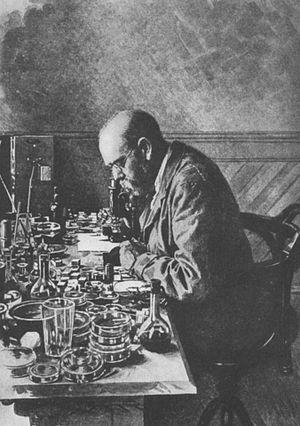
Robert Koch est un médecin allemand connu pour sa découverte de la bactérie responsable de la tuberculose qui porte son nom : « bacille de Koch ». Les travaux qu'il mènera pour la découvrir lui vaudront le prix Nobel de physiologie ou médecine de 1905. C'est l'un des fondateurs de la bactériologie.